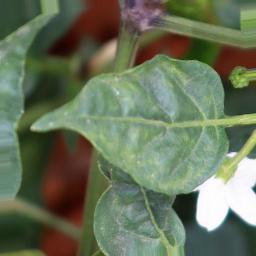
Label: healthy